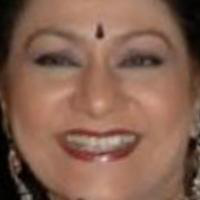
Age group: age 56-65